Founders Library

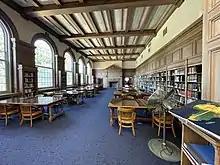
Second floor book room

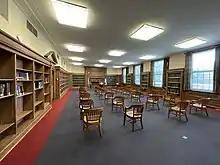
Plaintiff lawyers in the Brown v. Board of Education case, including Thurgood Marshall, practiced in this room. Also, Kamala Harris practiced the 2020 vice presidential debate here.

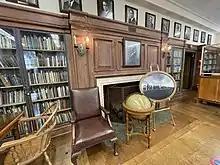

Discussions related to building a state of the art library on the campus of Howard University began in 1929. In that year, the U.S. Congress appropriated $1 million for the construction of the library. At the time, the university's library collection was housed in the Carnegie Library also located on the main campus. Opened in 1910, the Carnegie Library allowed for the expansion the library collection and number of which facilitated easier usage of the collection. Prior to this period, the library collection was scattered between the main building and individual libraries in each college. By 1929, the collection had grown to over 85,000 volumes and continued expanding through yearly appropriations of $4,000. The building also housed the Moorland Collection of over 3000 documents related to African and African American history donated in 1914 by Howard Trustee and YMCA executive Jesse E. Moorland. Due to its continued growth, the Carnegie Library was strained by usage at the time. Thus, a new library was commissioned.